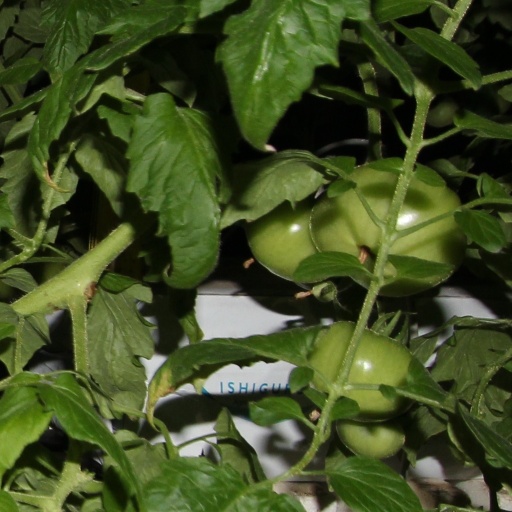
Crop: tomato